Gettysburg campaign

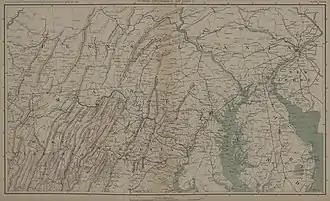
Northern Virginia, Maryland and Pennsylvania (1861–1865)

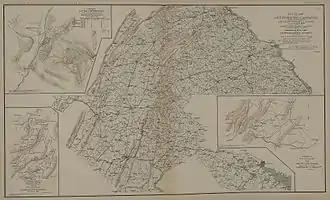
Gettysburg campaign, (1863)

Shortly after Lee's Army of Northern Virginia defeated Hooker's Army of the Potomac during the Chancellorsville Campaign (April 30 – May 6, 1863), Lee decided upon a second invasion of the North. Such a move would upset Union plans for the summer campaigning season, give Lee the ability to maneuver his army away from its defensive positions behind the Rappahannock River, and allow the Confederates to live off the bounty of the rich northern farms while giving war-ravaged Virginia a much needed break. Lee's army could also threaten Philadelphia, Baltimore, and Washington, and encourage the growing peace movement in the North.